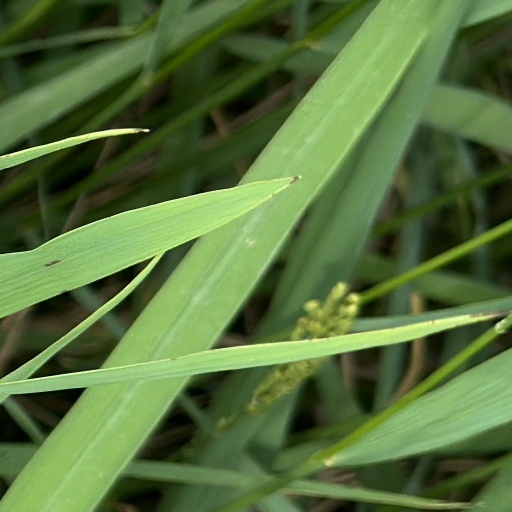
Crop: rice